Stergios Daoutis

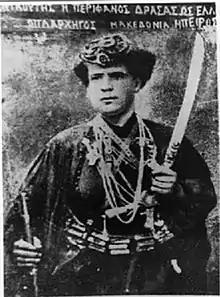
Stergios Daoutis during the Macedonian Struggle

Stergios Daoutis also known as Kapetan Perifanos was a significant Greek military leader of the Macedonian Struggle and of the Balkan Wars.